Saint-Romain wine

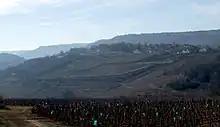
Saint-Romain vineyards in wintertime.

Saint-Romain wine is produced in the commune of Saint-Romain in Côte de Beaune of Burgundy. Rather than being situated on the main Côte d'Or escarpment, as most of the other Côte de Beaune wine villages, the vineyards of Saint-Romain are mainly located in a side valley to the west of Auxey-Duresses, in the direction of the communes and vineyards of the Hautes Côtes de Beaune. Most vineyards of Saint-Romain are located on slopes of various directions. The "Appellation d'origine contrôlée" (AOC) Saint-Romain may be used for red and white wine with respectively Pinot noir and Chardonnay as the main grape variety. A little more than half of the production consists of white wine. There are no Grand Cru and no Premier Cru vineyards within Saint-Romain.